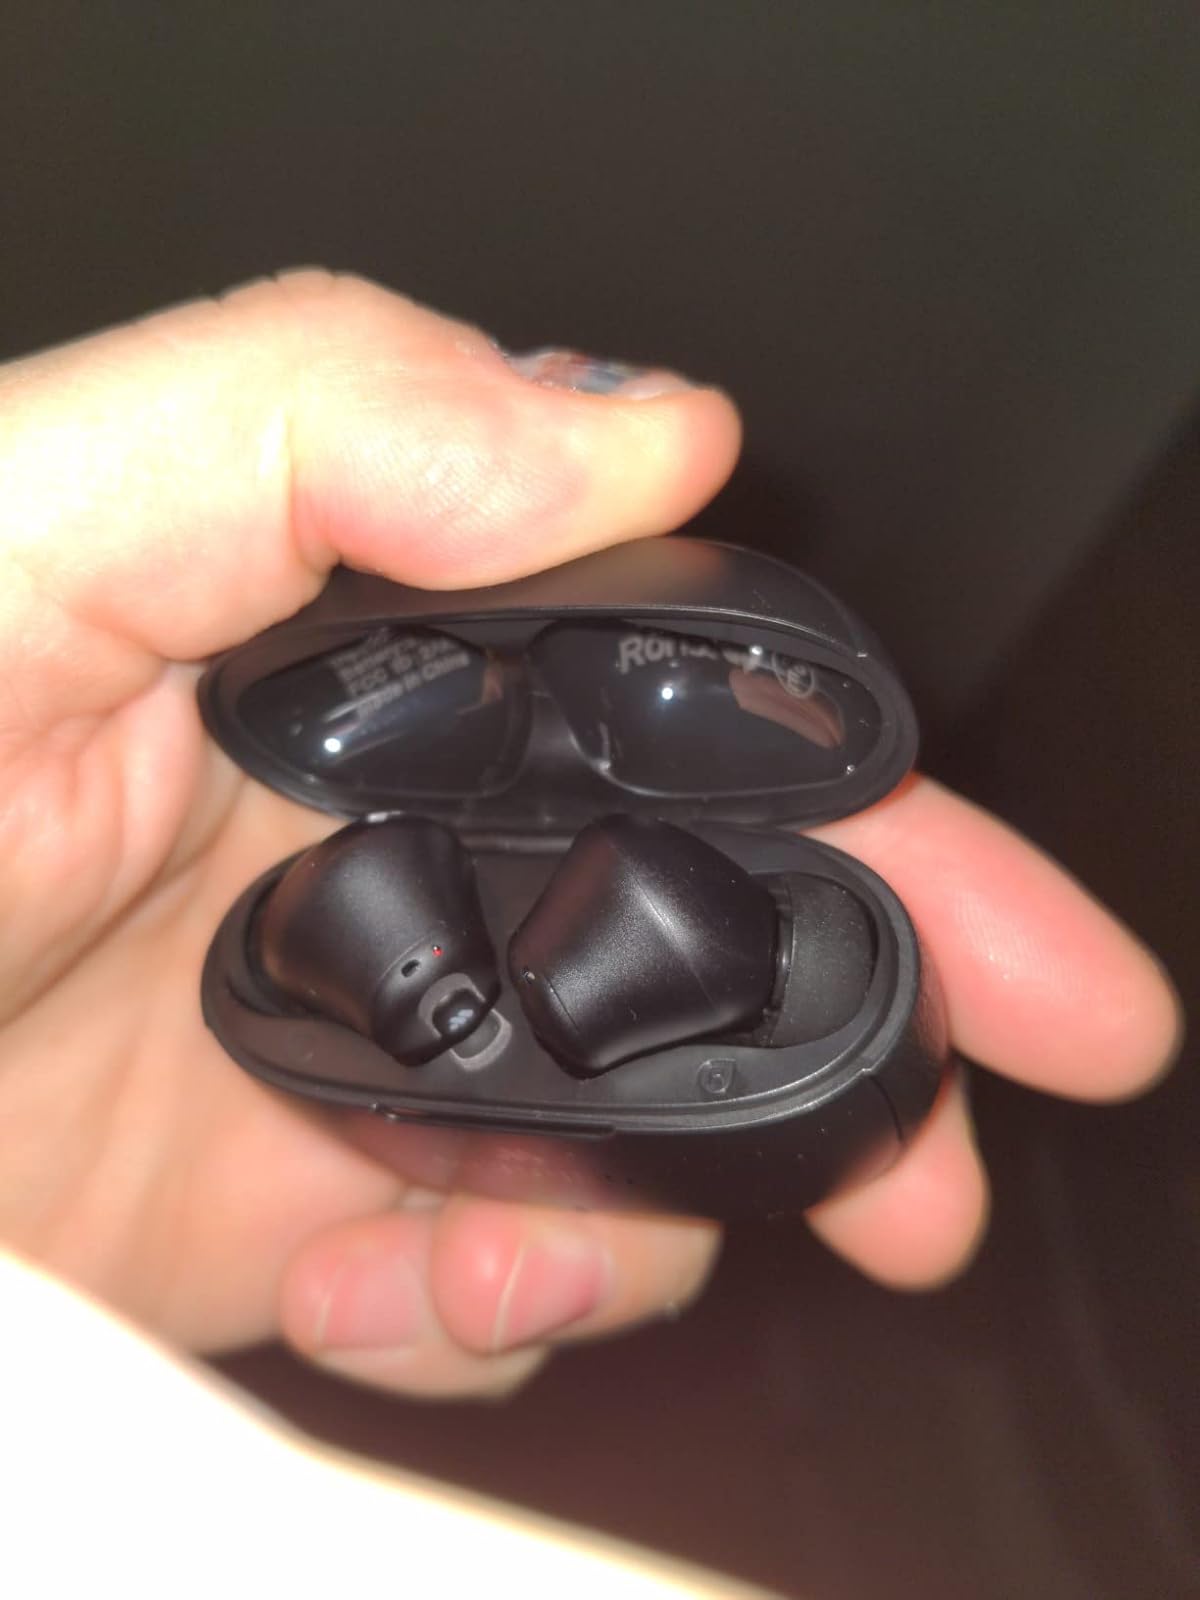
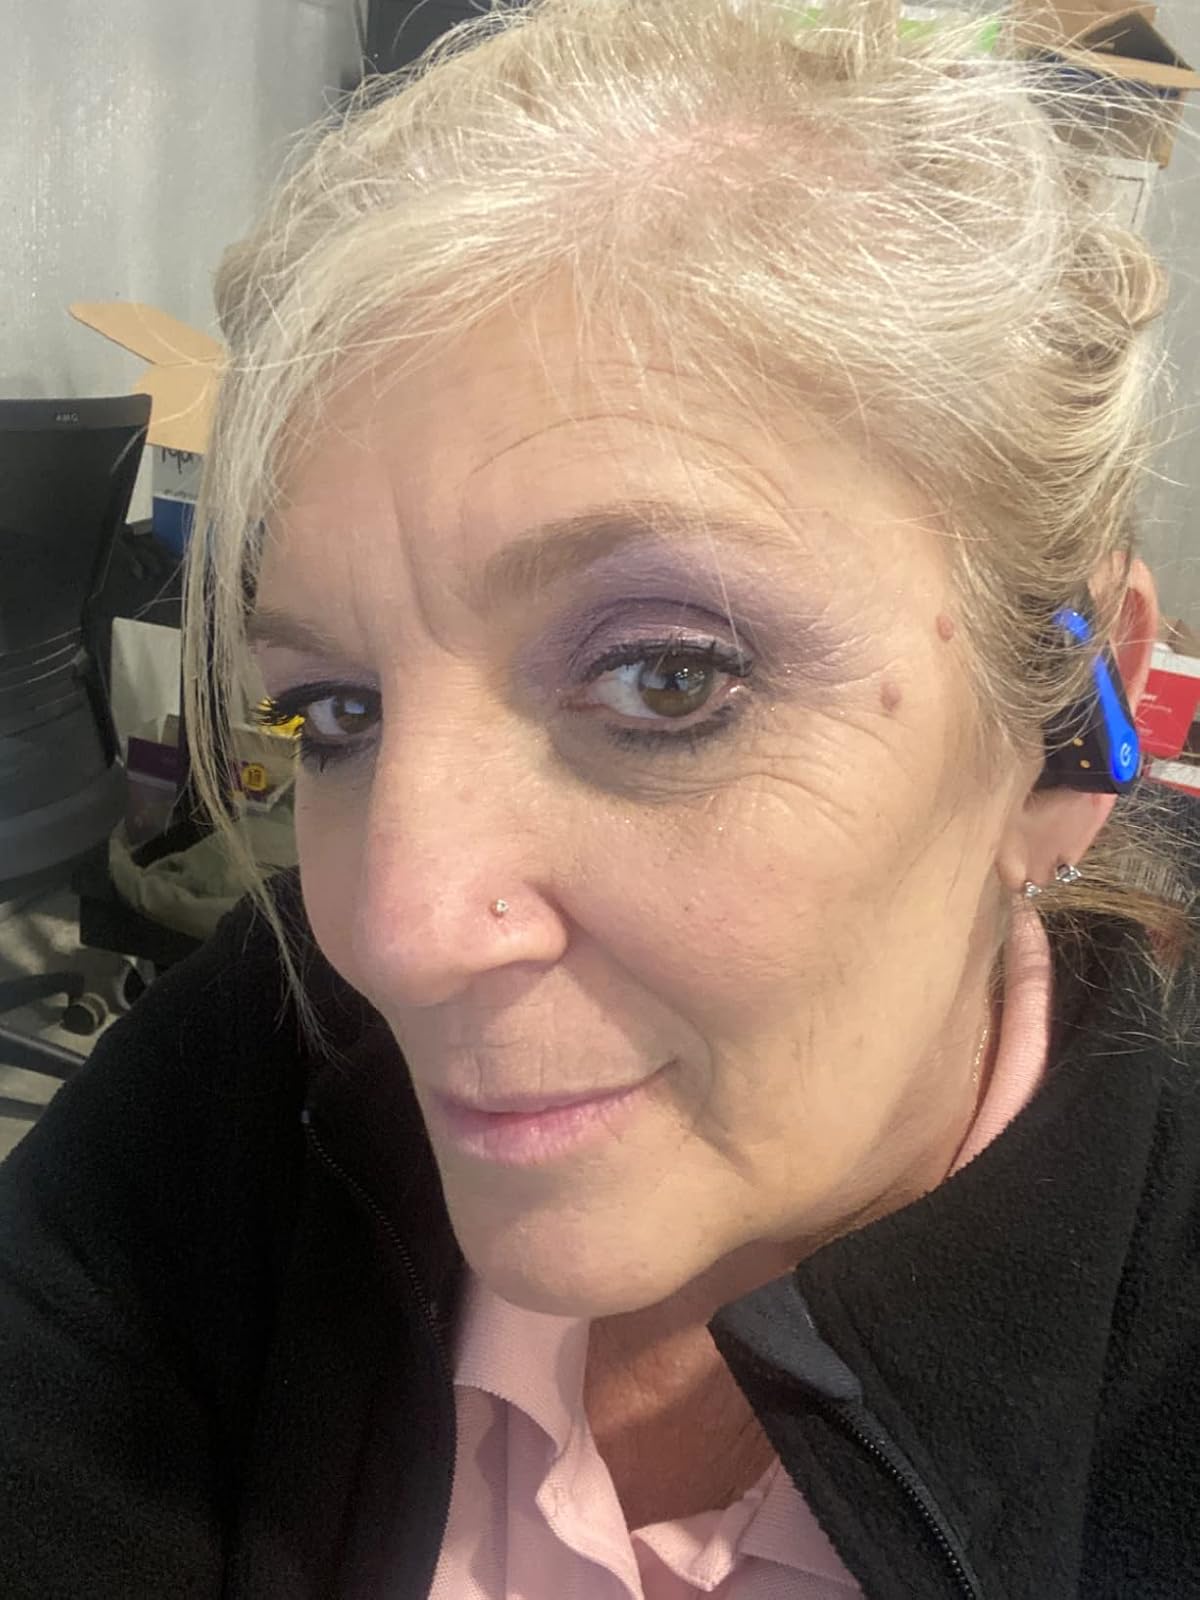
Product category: earbuds
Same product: no